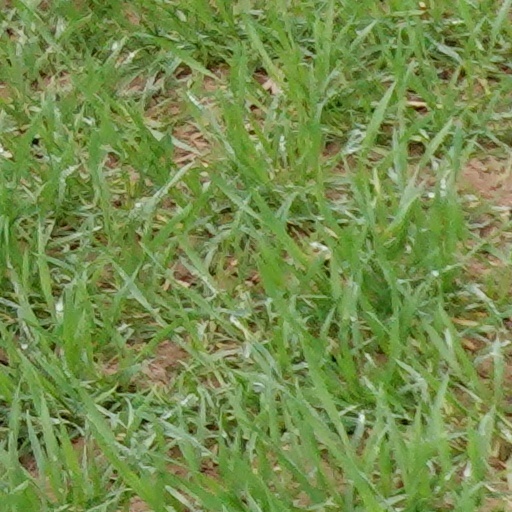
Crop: wheat